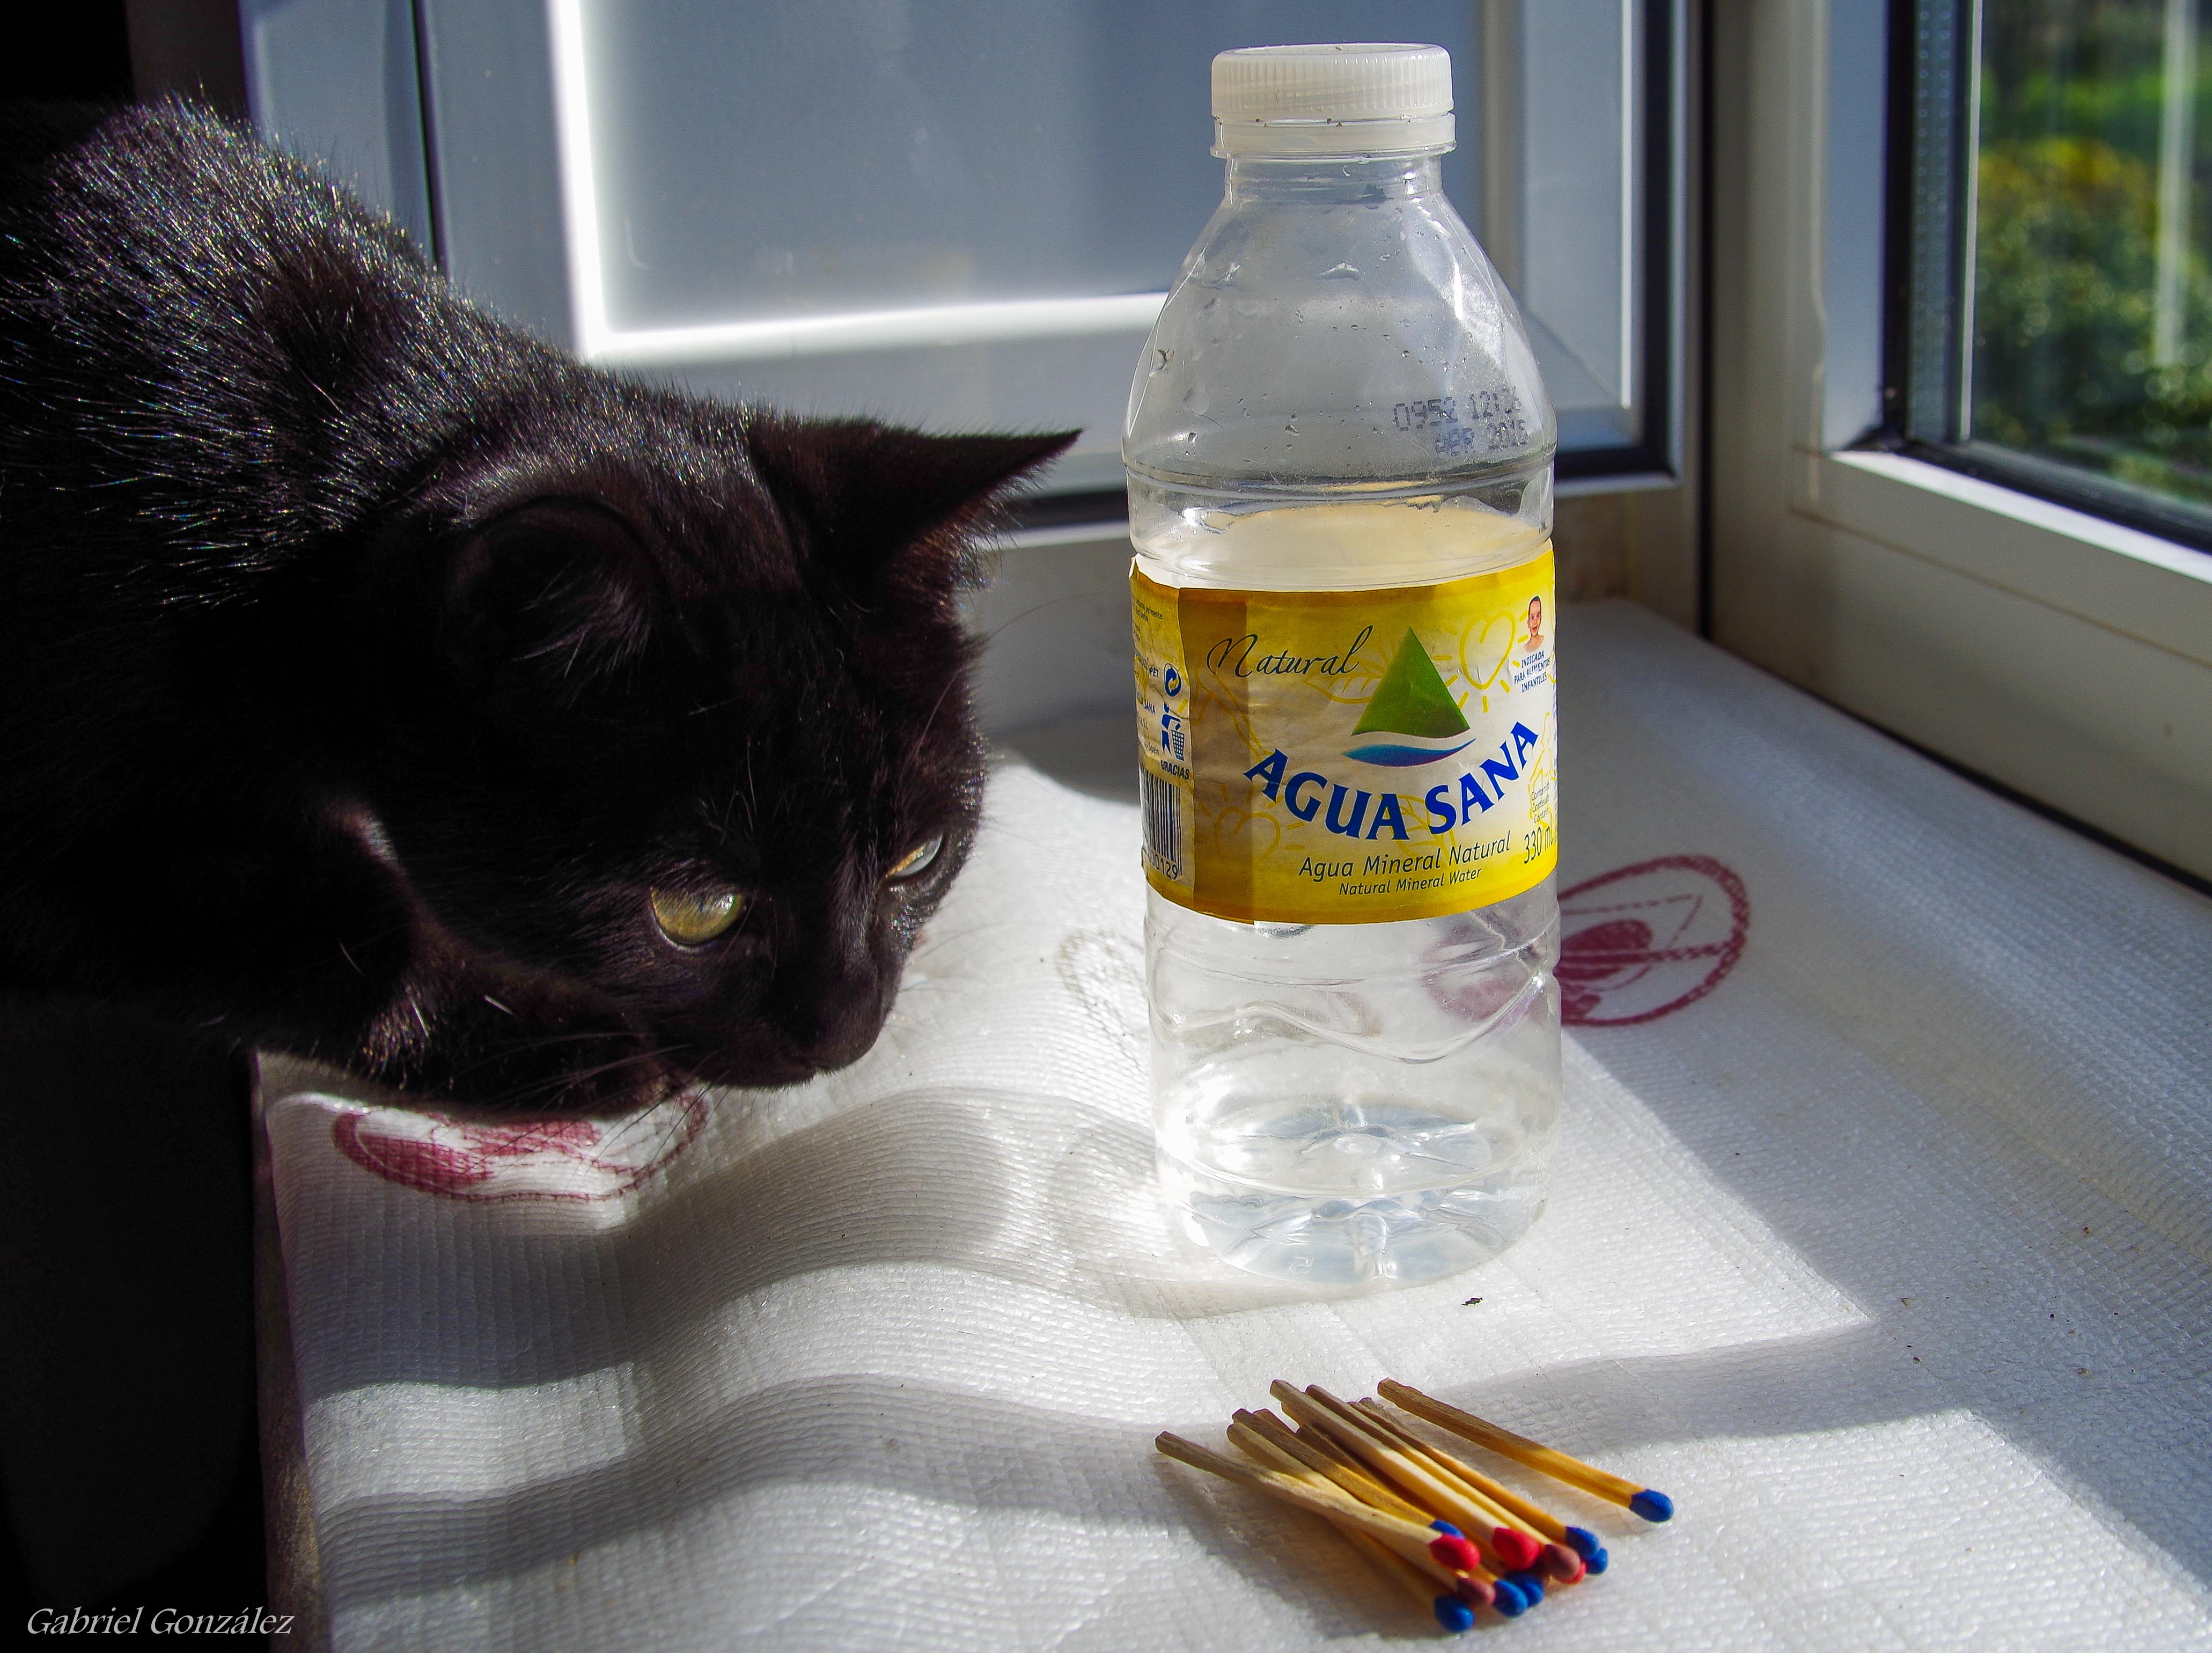
kitten, cat, color, macro, mammal, cats, gatos, ggl1, gaby1, varios, some, pentaxk30, tamron28105, luca, small to medium sized cats, cat like mammal